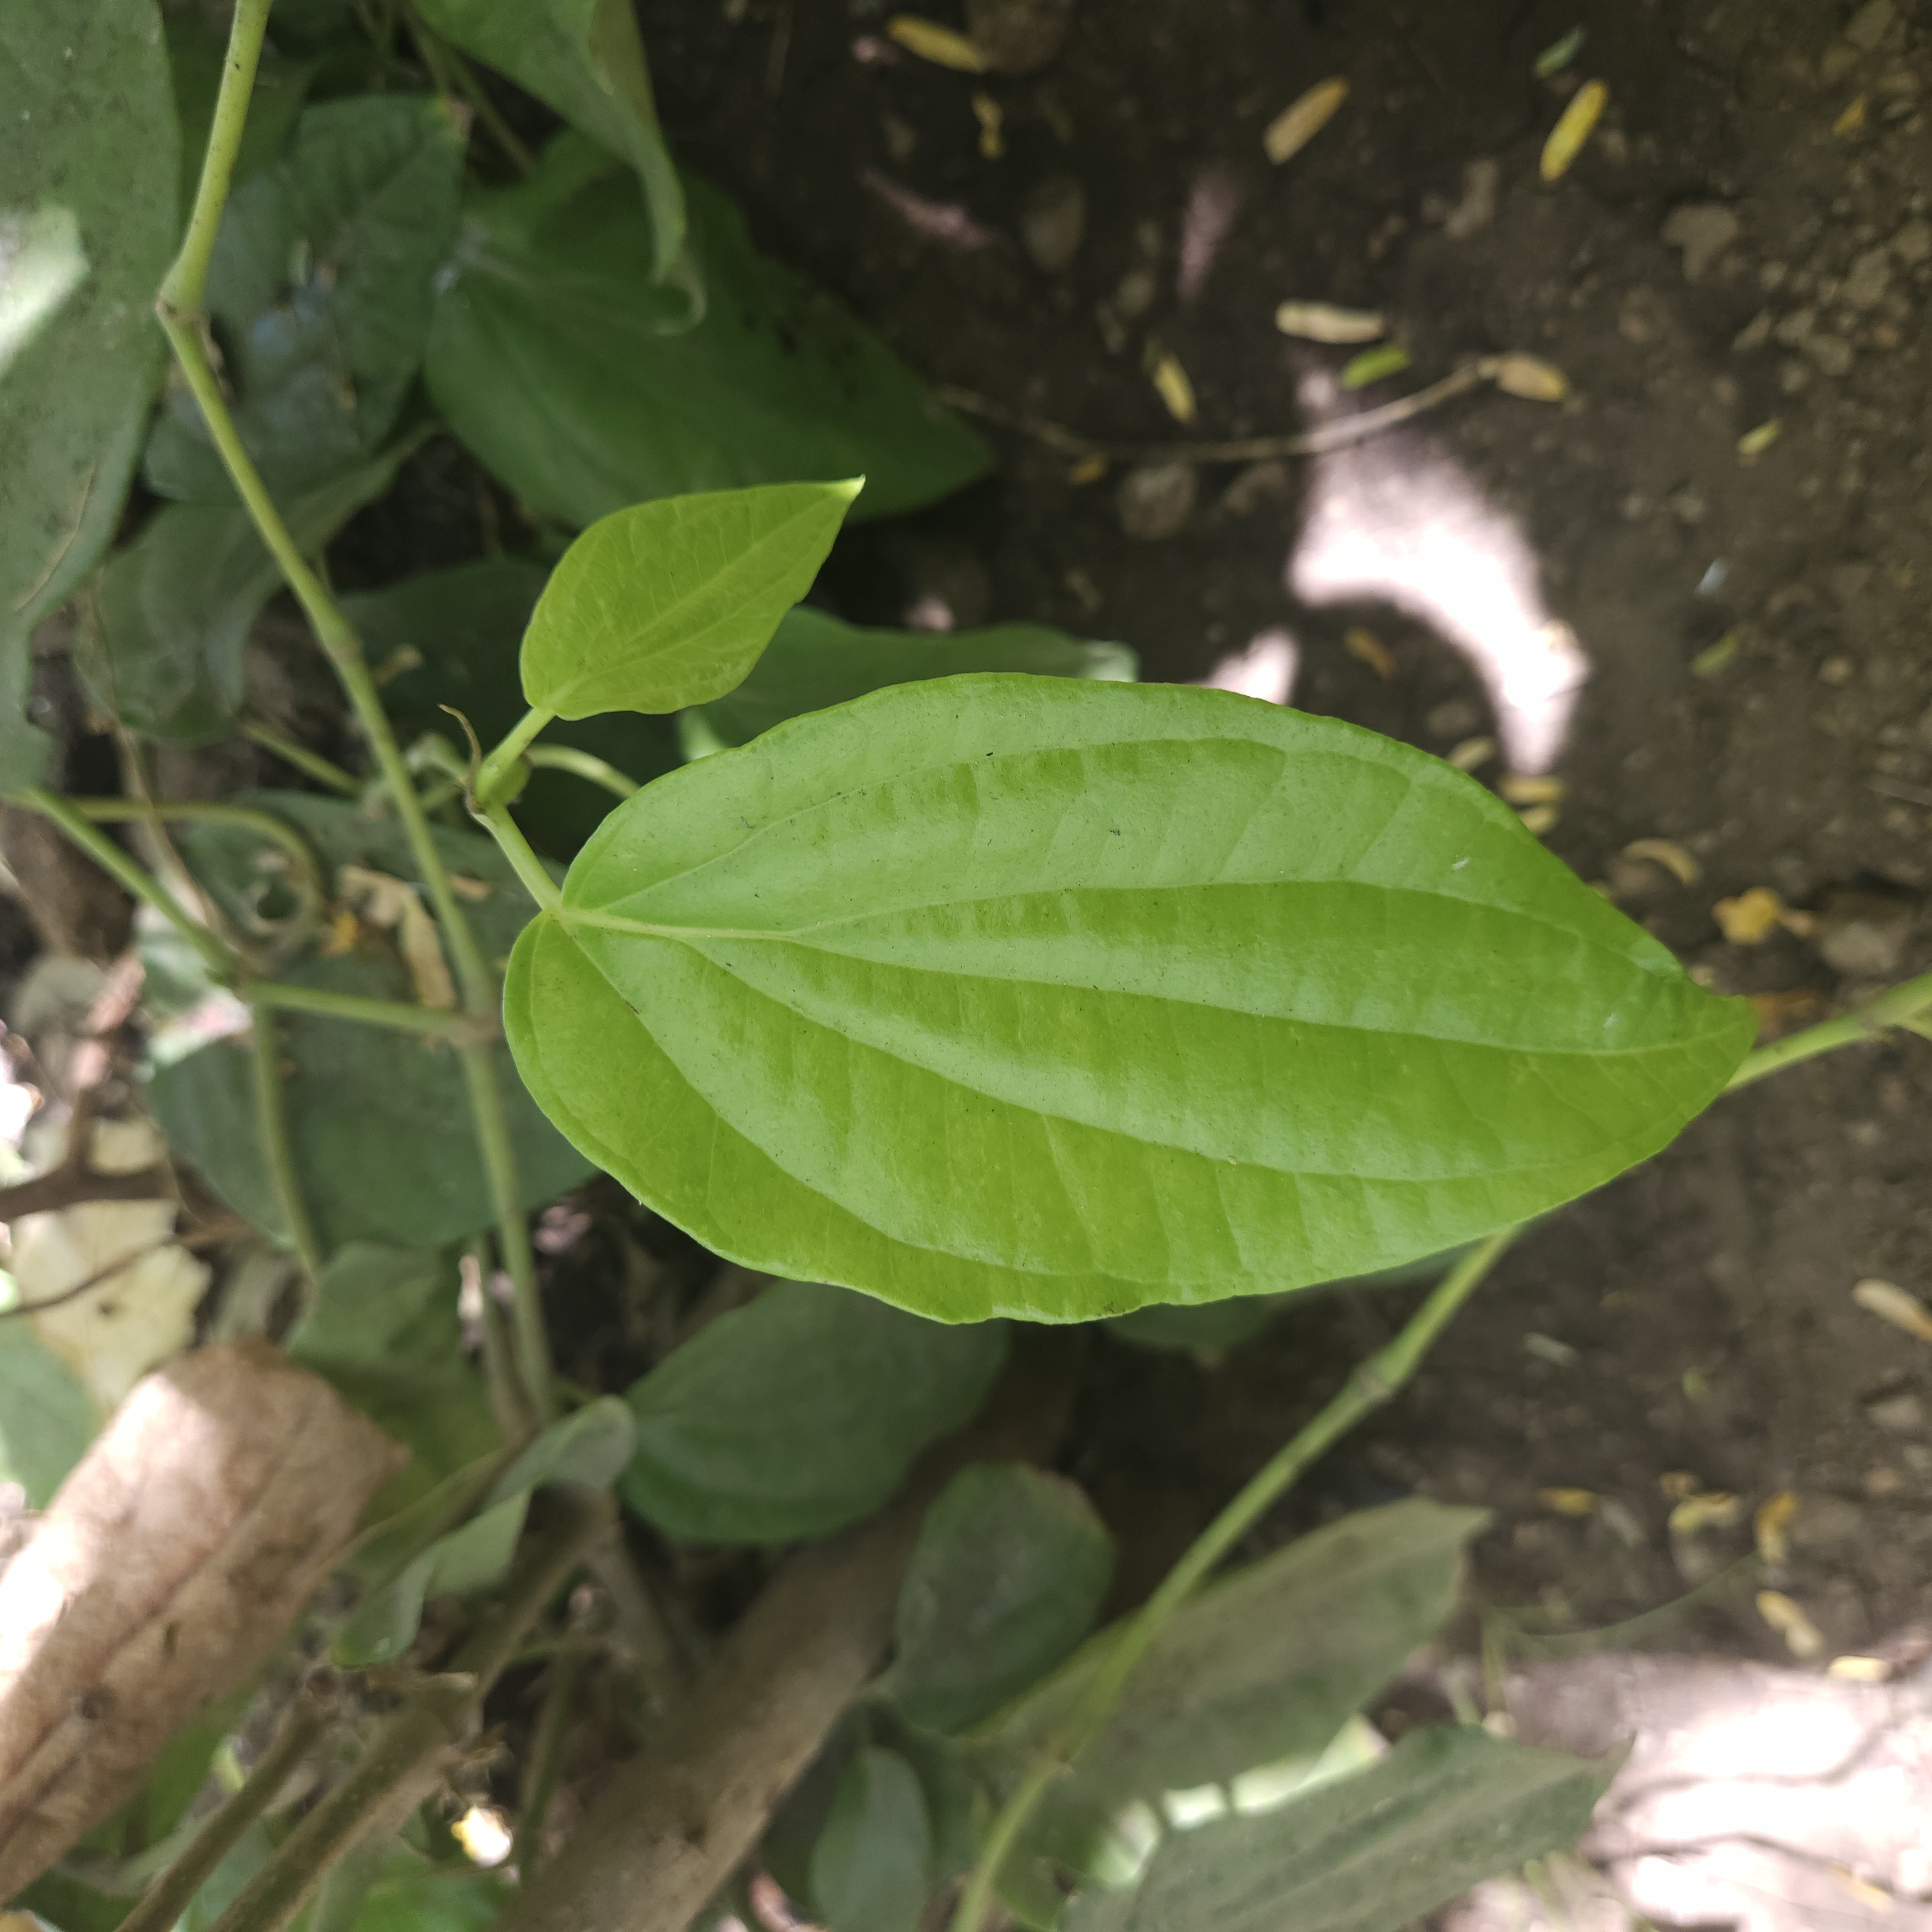
Label: Healthy